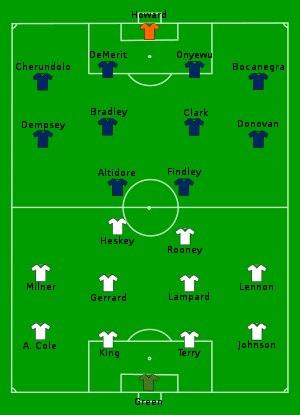
L'équipe nationale des États-Unis de soccer représente les États-Unis lors des compétitions de soccer. Elle est sous l'égide de la Fédération des États-Unis de soccer et fait partie de la CONCACAF.